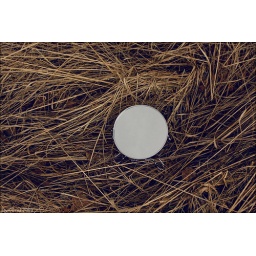
No your face in a mirror